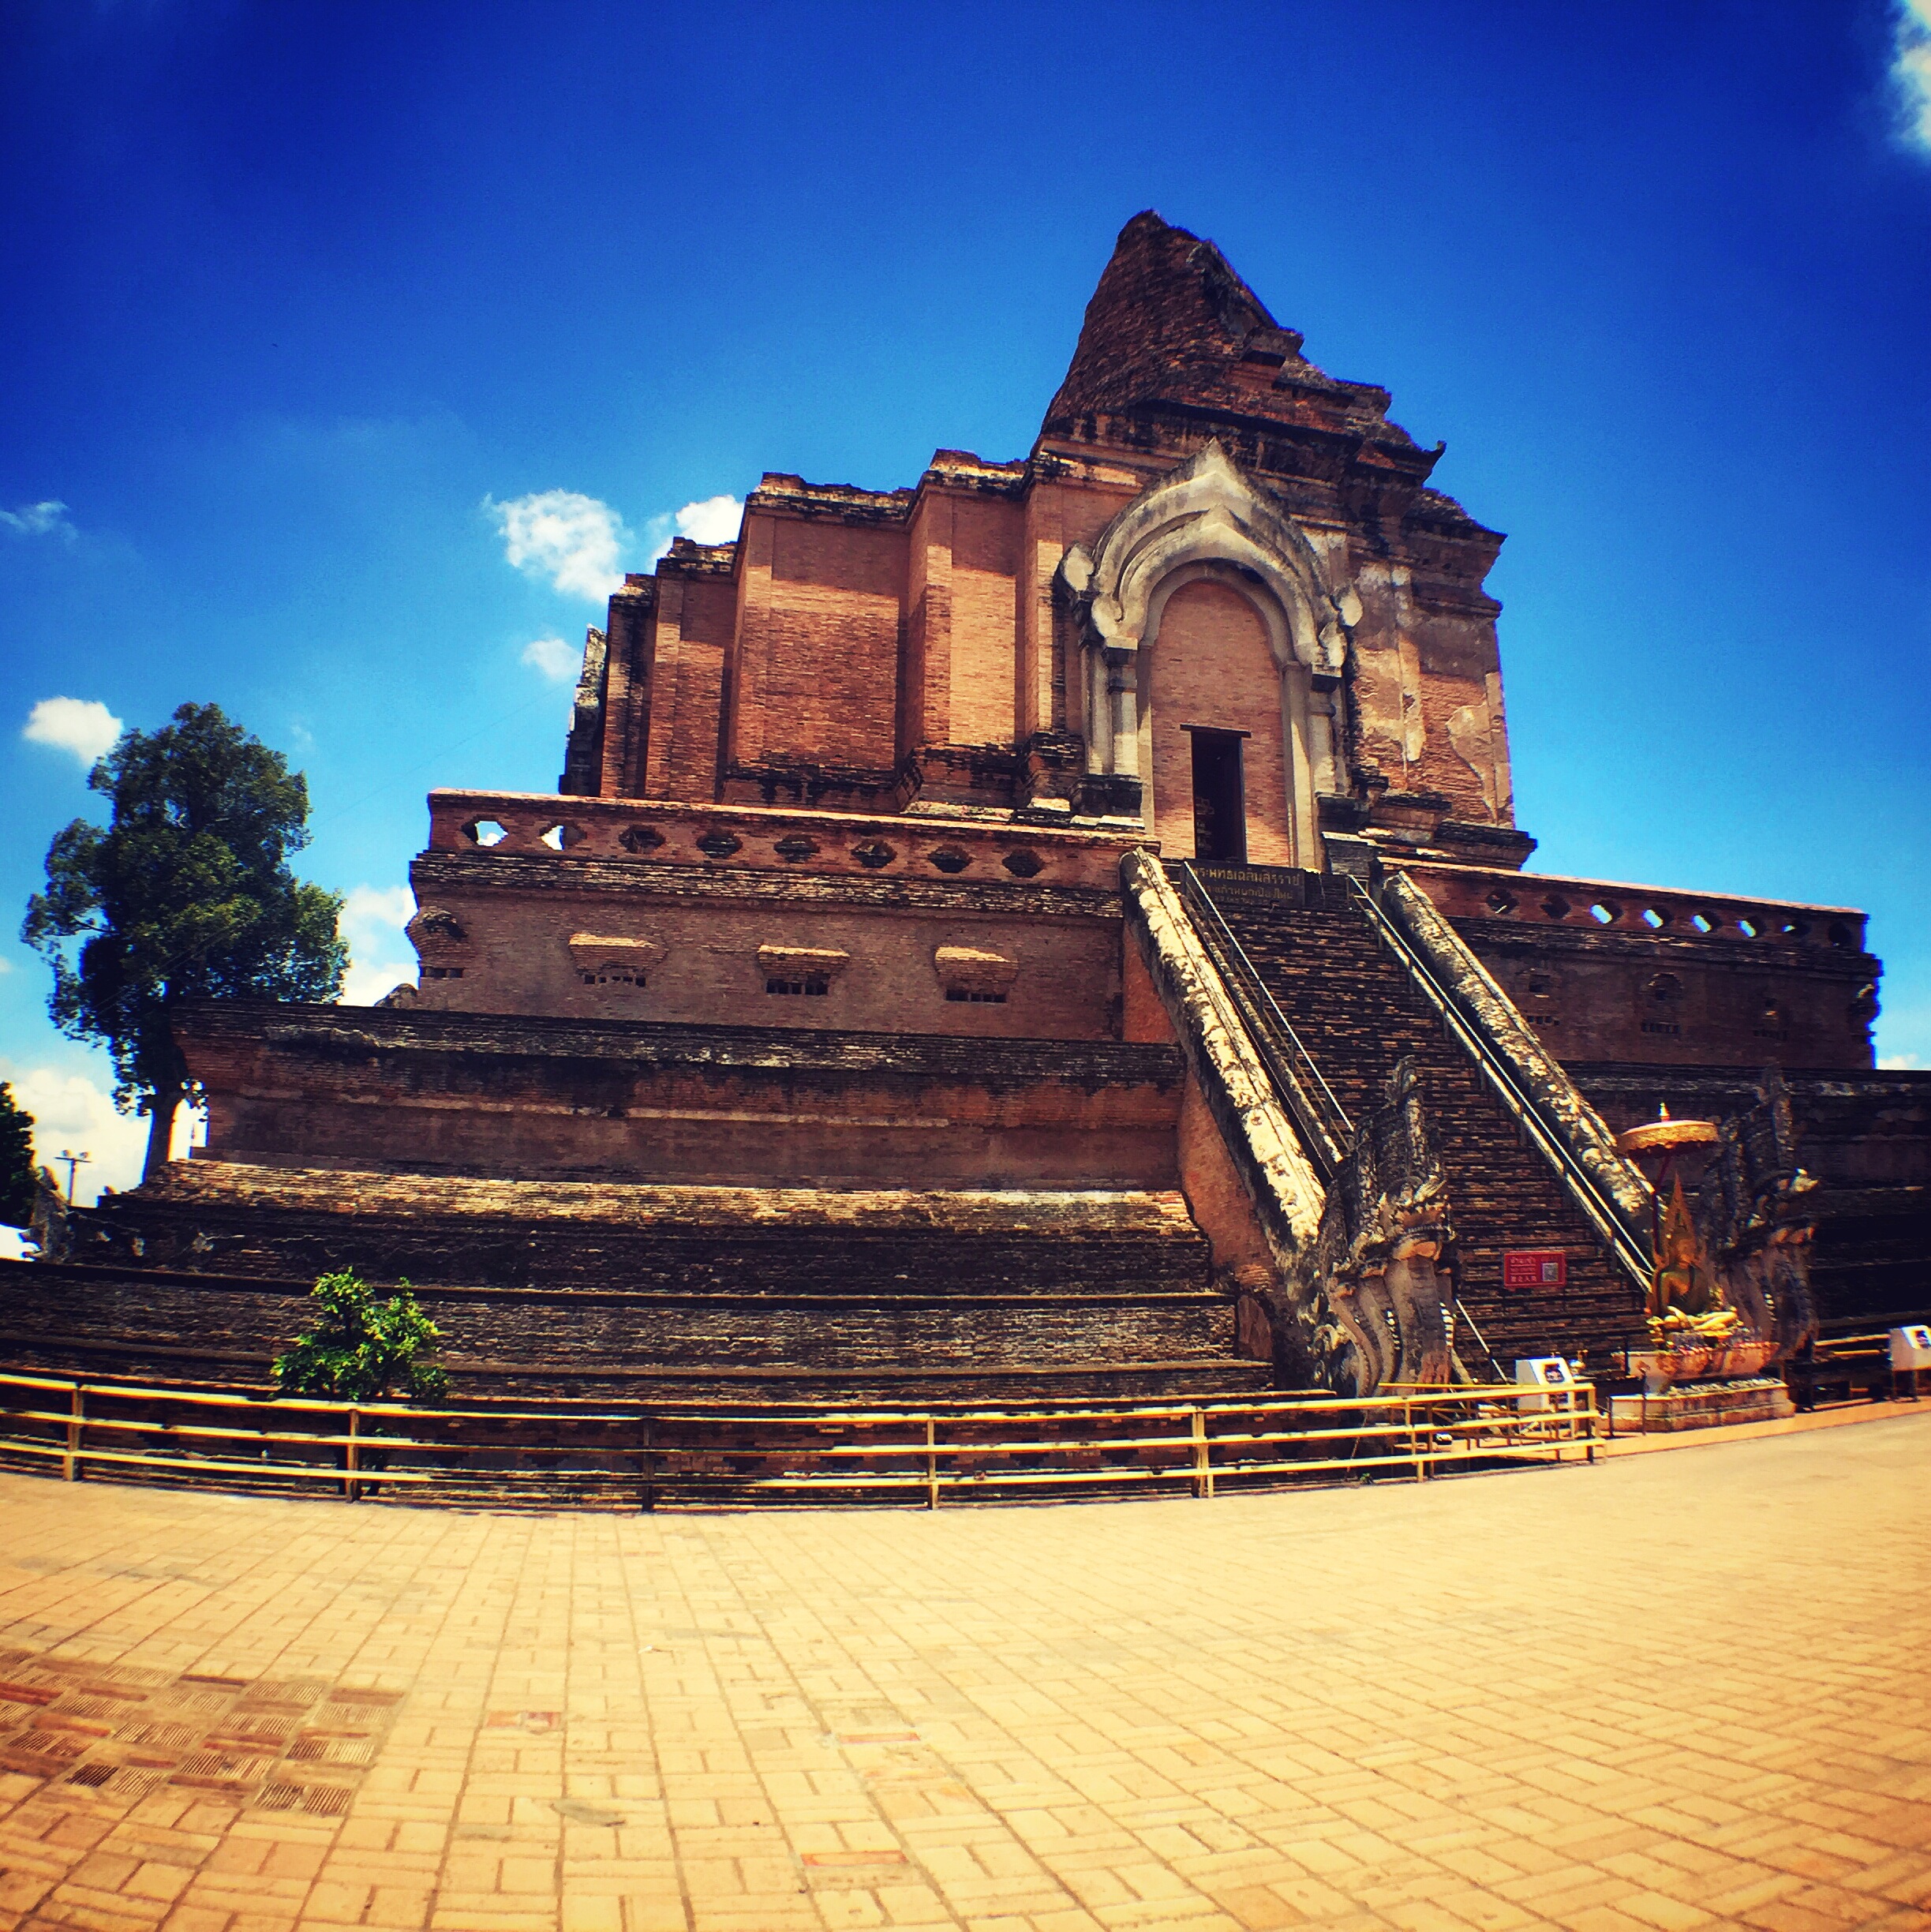
night, building, monument, cityscape, travel, evening, landmark, cathedral, place of worship, thailand, temple, chiang mai, hindu temple, ancient history, wat chedi luang